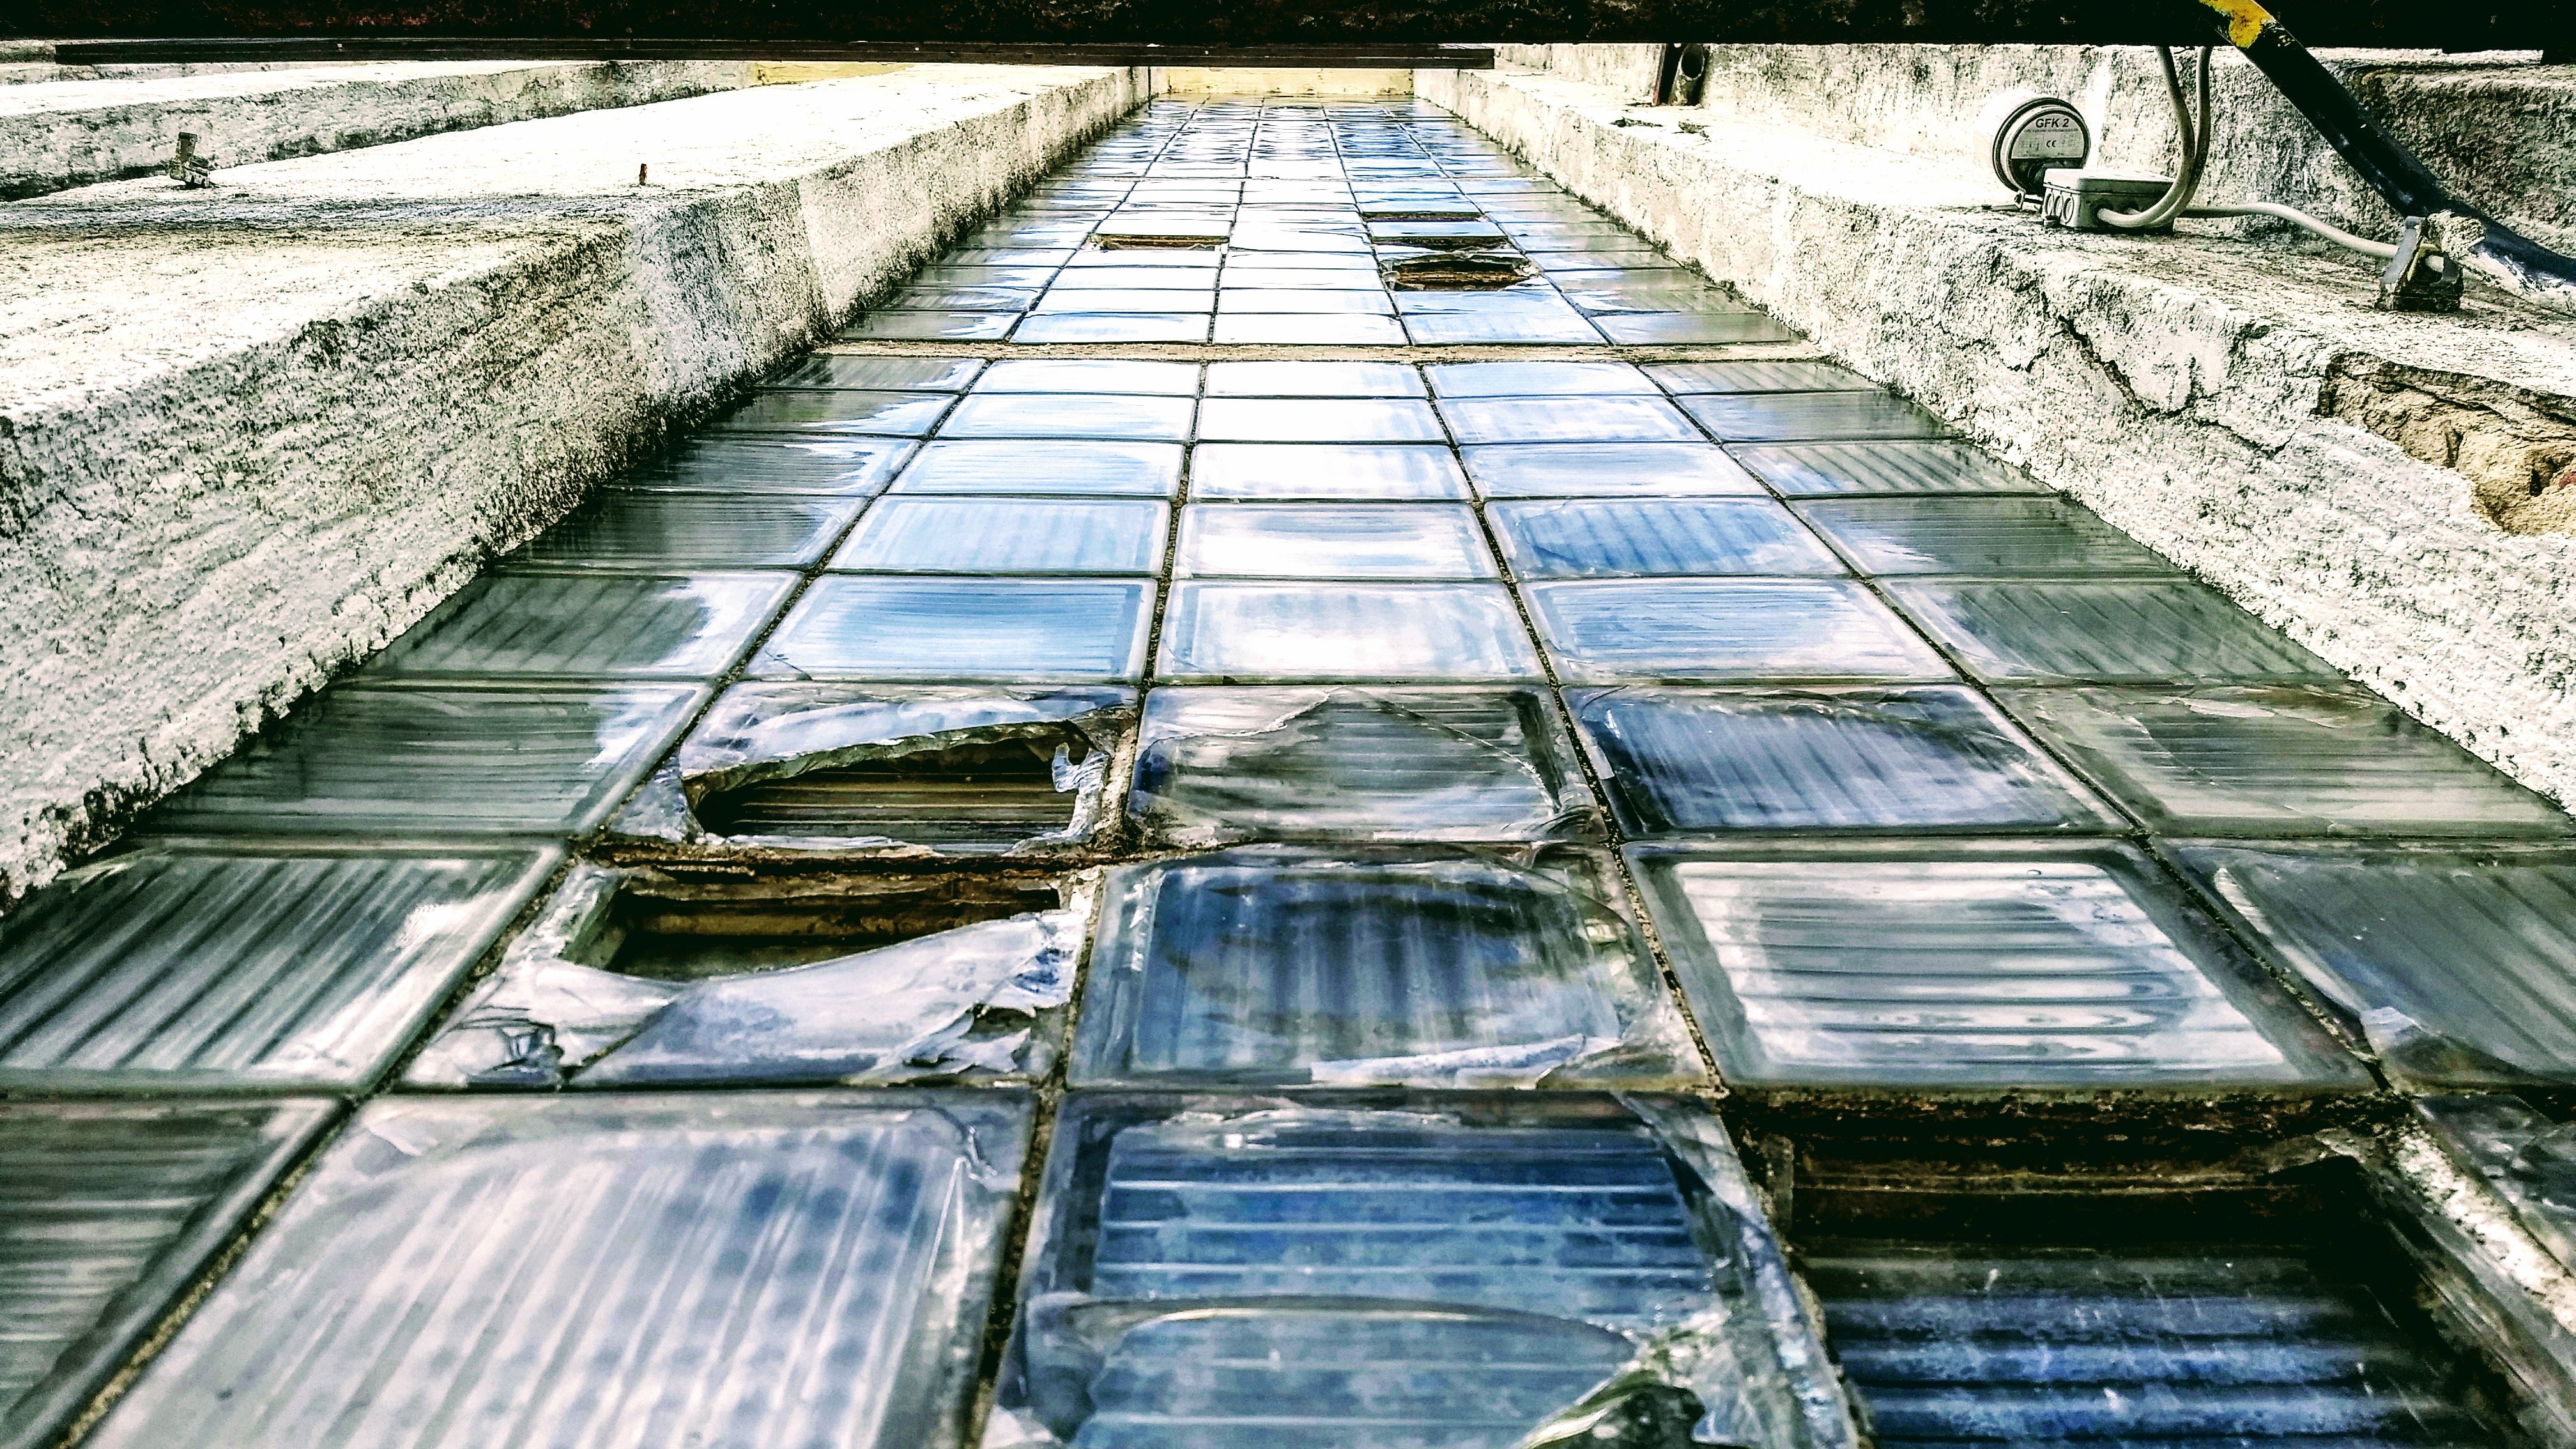
glass, window, architecture, broken, industrial, old, warehouse, perspective, weathered, water, reflection, metal, daylighting, symmetry, roof, building